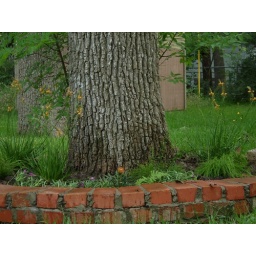
sarah and I planted flowers in the garden area that the previous owner built around one of the trees in the backyard.